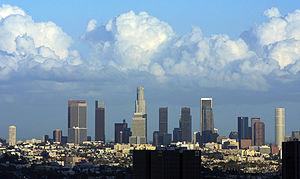
Tremblement de terre est un film américain réalisé par Mark Robson, sorti en 1974. C'est un des premiers films catastrophe, les résultats du box-office permettent la continuité du cinéma catastrophe. L'intrigue raconte la destruction de Los Angeles par plusieurs tremblements de terre.
Cet article classe les aires urbaines les plus riches du monde selon leur PIB en 2014. Les données proviennent du Global Metro Monitor 2014 sur la base de données d' Oxford Economics, Moody’s Analytics et du Bureau du recensement des États-Unis.
Steve Reich, né le 3 octobre 1936 à New York, est un musicien et compositeur américain. Il est considéré comme l'un des pionniers de la musique minimaliste, un courant de la musique contemporaine jouant un rôle central dans la musique classique des États-Unis. Pour caractériser son œuvre, et spécialement ses compositions de la période 1965-1976, il préfère utiliser l'expression « musique de phases », qui fait référence à son invention de la technique musicale du déphasage. À partir de 1976, il développe une écriture musicale basée sur le rythme et la pulsation avec l'une de ses œuvres les plus importantes, Music for 18 Musicians, qui marque le début de son large succès international. Dès lors reconnu comme un compositeur contemporain essentiel, il oriente son travail de composition autour de la mise en musique du discours, notamment dans des œuvres multimédia associant la vidéo créées en collaboration avec son épouse Beryl Korot.
Castle est une série télévisée américaine en 173 épisodes de 42 minutes sur 8 saisons, créée par Andrew W. Marlowe, qui relate les aventures tant professionnelles que sentimentales du duo formé par l'écrivain Richard Castle et la policière Kate Beckett.
L’Amérique est un continent de l'hémisphère ouest de la Terre. Elle s'étend depuis l'océan Arctique au nord, jusqu'au cap Horn dans le passage de Drake au sud, à la confluence des océans Atlantique et Pacifique qui la délimitent à l'est et à l'ouest, respectivement. Avec plus de 42 millions de km², l'Amérique est le deuxième plus vaste continent de la planète, couvrant 8,3 % de la superficie totale et 28,2 % des terres émergées. De plus, l'Amérique concentre environ 13,3 % de la population mondiale avec plus d'un milliard de personnes. Ses habitants sont désignés sous le gentilé Américains : ce terme est cependant également employé pour désigner les citoyens des États-Unis d'Amérique ; dès lors, les habitants des différentes parties du continent sont fréquemment distingués en employant des gentilés spécifiques comme Nord-Américains, Sud-Américains ou Latino-Américains. Le terme America est une invention des cartographes allemands Martin Waldseemüller et Mathias Ringmann qui apparaît dans le planisphère qu'ils éditent en 1507, donné en honneur de l'explorateur Amerigo Vespucci au congrès géographique de Saint-Dié.
On pourrait croire que la ville de Los Angeles ne comprend que les gratte-ciel de son centre, il en est tout autrement dans la réalité : les rues de South Los Angeles, les tentacules urbains de la vallée de San Fernando et les propriétés de Hollywood et de Bel-Air ajoutent au territoire de la ville de Los Angeles un important degré de diversité. L'histoire de la ville et de sa croissance, grâce aux nombreuses annexions, a permis à de nombreuses communautés distinctes de se former sur son territoire. Bien que les tremblements de terre et l'urbanisme particulier de la ville aient effacé beaucoup de ce qui permettait de distinguer ces différences, celles-ci existent toujours.
Cet article classe les aires urbaines les plus riches du monde selon leur PIB en 2008. Les données proviennent de l'Insee et de PwC. Par souci d'homogénéité des données, le PIB de la ville de Francfort qui est de source différente, a été mentionné à la fin du tableau à titre indicatif.
Les MTV Video Music Awards 2011 ont eu lieu le 28 août 2011 au Nokia Theatre à Los Angeles. Ils honorent les meilleurs vidéoclips de l’année précédente.
Cet article concerne une liste des aires urbaines de l'État de Californie.
Angelina Jolie [ænd͡ʒeˈliːnɪ d͡ʒoʊˈliː], née Angelina Jolie Voight le 4 juin 1975 à Los Angeles, est une actrice, réalisatrice, scénariste, productrice, mannequin, philanthrope, écrivaine et ambassadrice de bonne volonté américano-cambodgienne. Elle a reçu trois Golden Globes, deux Screen Actors Guild Awards et un Oscar du cinéma.
I Was Looking at the Ceiling and Then I Saw the Sky est un opéra/comédie musicale de John Adams, livret de June Jordan, créée en mai 1995 à Berkeley dans une mise en scène de Peter Sellars.